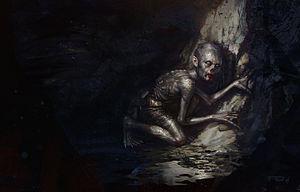
Gollum est un personnage fictif du légendaire créé par l’écrivain britannique J. R. R. Tolkien et qui apparaît dans ses romans Le Hobbit et Le Seigneur des anneaux. Connu en tant que Sméagol à l'origine, Gollum est un Hobbit de la branche des Forts, qui vivait aux Champs aux Iris vers 2440 T. A.. En 2463 T. A., il s'empare de l'Anneau unique après avoir tué son ami qui vient de découvrir l'anneau dans le lit de l'Anduin. Chassé par sa famille, il se réfugie dans une caverne des Montagnes de Brume et prend le nom « Gollum » à cause de bruits de déglutition qu'il fait avec sa gorge. Grâce à l'Anneau unique, sa vie se voit allongée de plusieurs siècles mais il est obsédé par celui-ci au point d'en devenir l'esclave. En 2941 T. A, il croise la route de Bibon Sacquet, lequel vient de trouver l'Anneau unique que Gollum venait d'égarer. Il suit Bilbon vers l'est, jusqu'à Esgaroth puis poursuit sa route vers le sud jusqu'en Mordor. Capturé puis relâché par Sauron, il est pris par Aragorn qui le livre aux Elfes sylvains de la Forêt noire, auxquels il échappe. Il trouve refuge en Moria où il croise la route de la Communauté de l'Anneau qu'il suit jusqu'à Amon Hen.